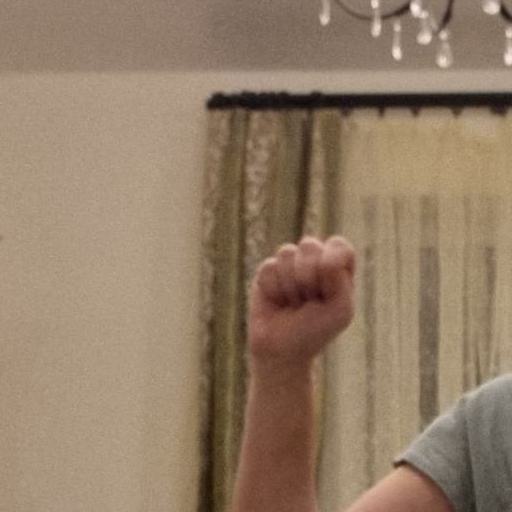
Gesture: fist